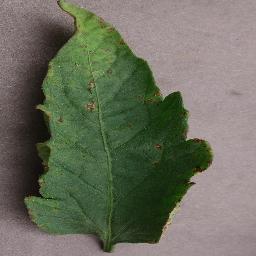
Label: Tomato___Bacterial_spot